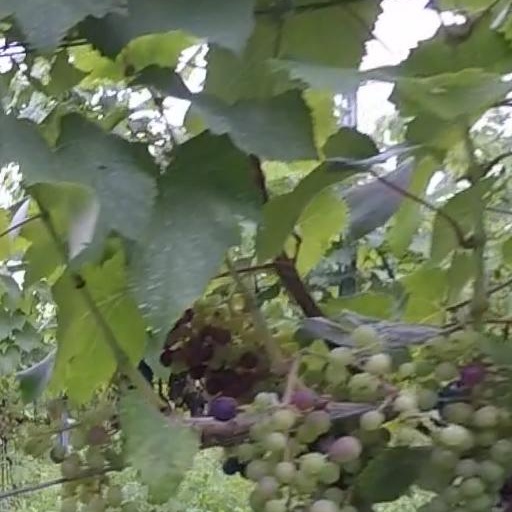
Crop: grape